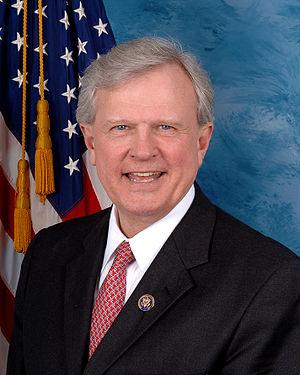
Rolf Parker Griffith Jr. est un homme politique américain né le 6 août 1942 à Shreveport. Il est élu représentant des États-Unis sous les couleurs du Parti démocrate, avant de rejoindre le Parti républicain durant son mandat.